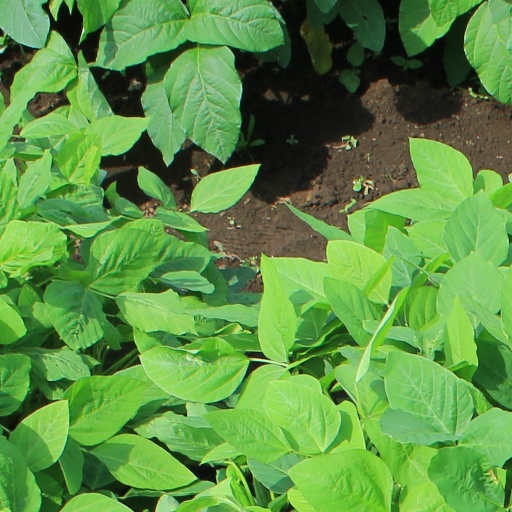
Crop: soybean